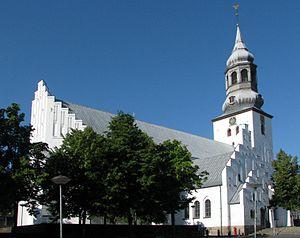
La cathédrale Saint-Budolphe est une cathédrale luthérienne de la ville d'Aalborg, dans le Jutland du Nord, au Danemark.